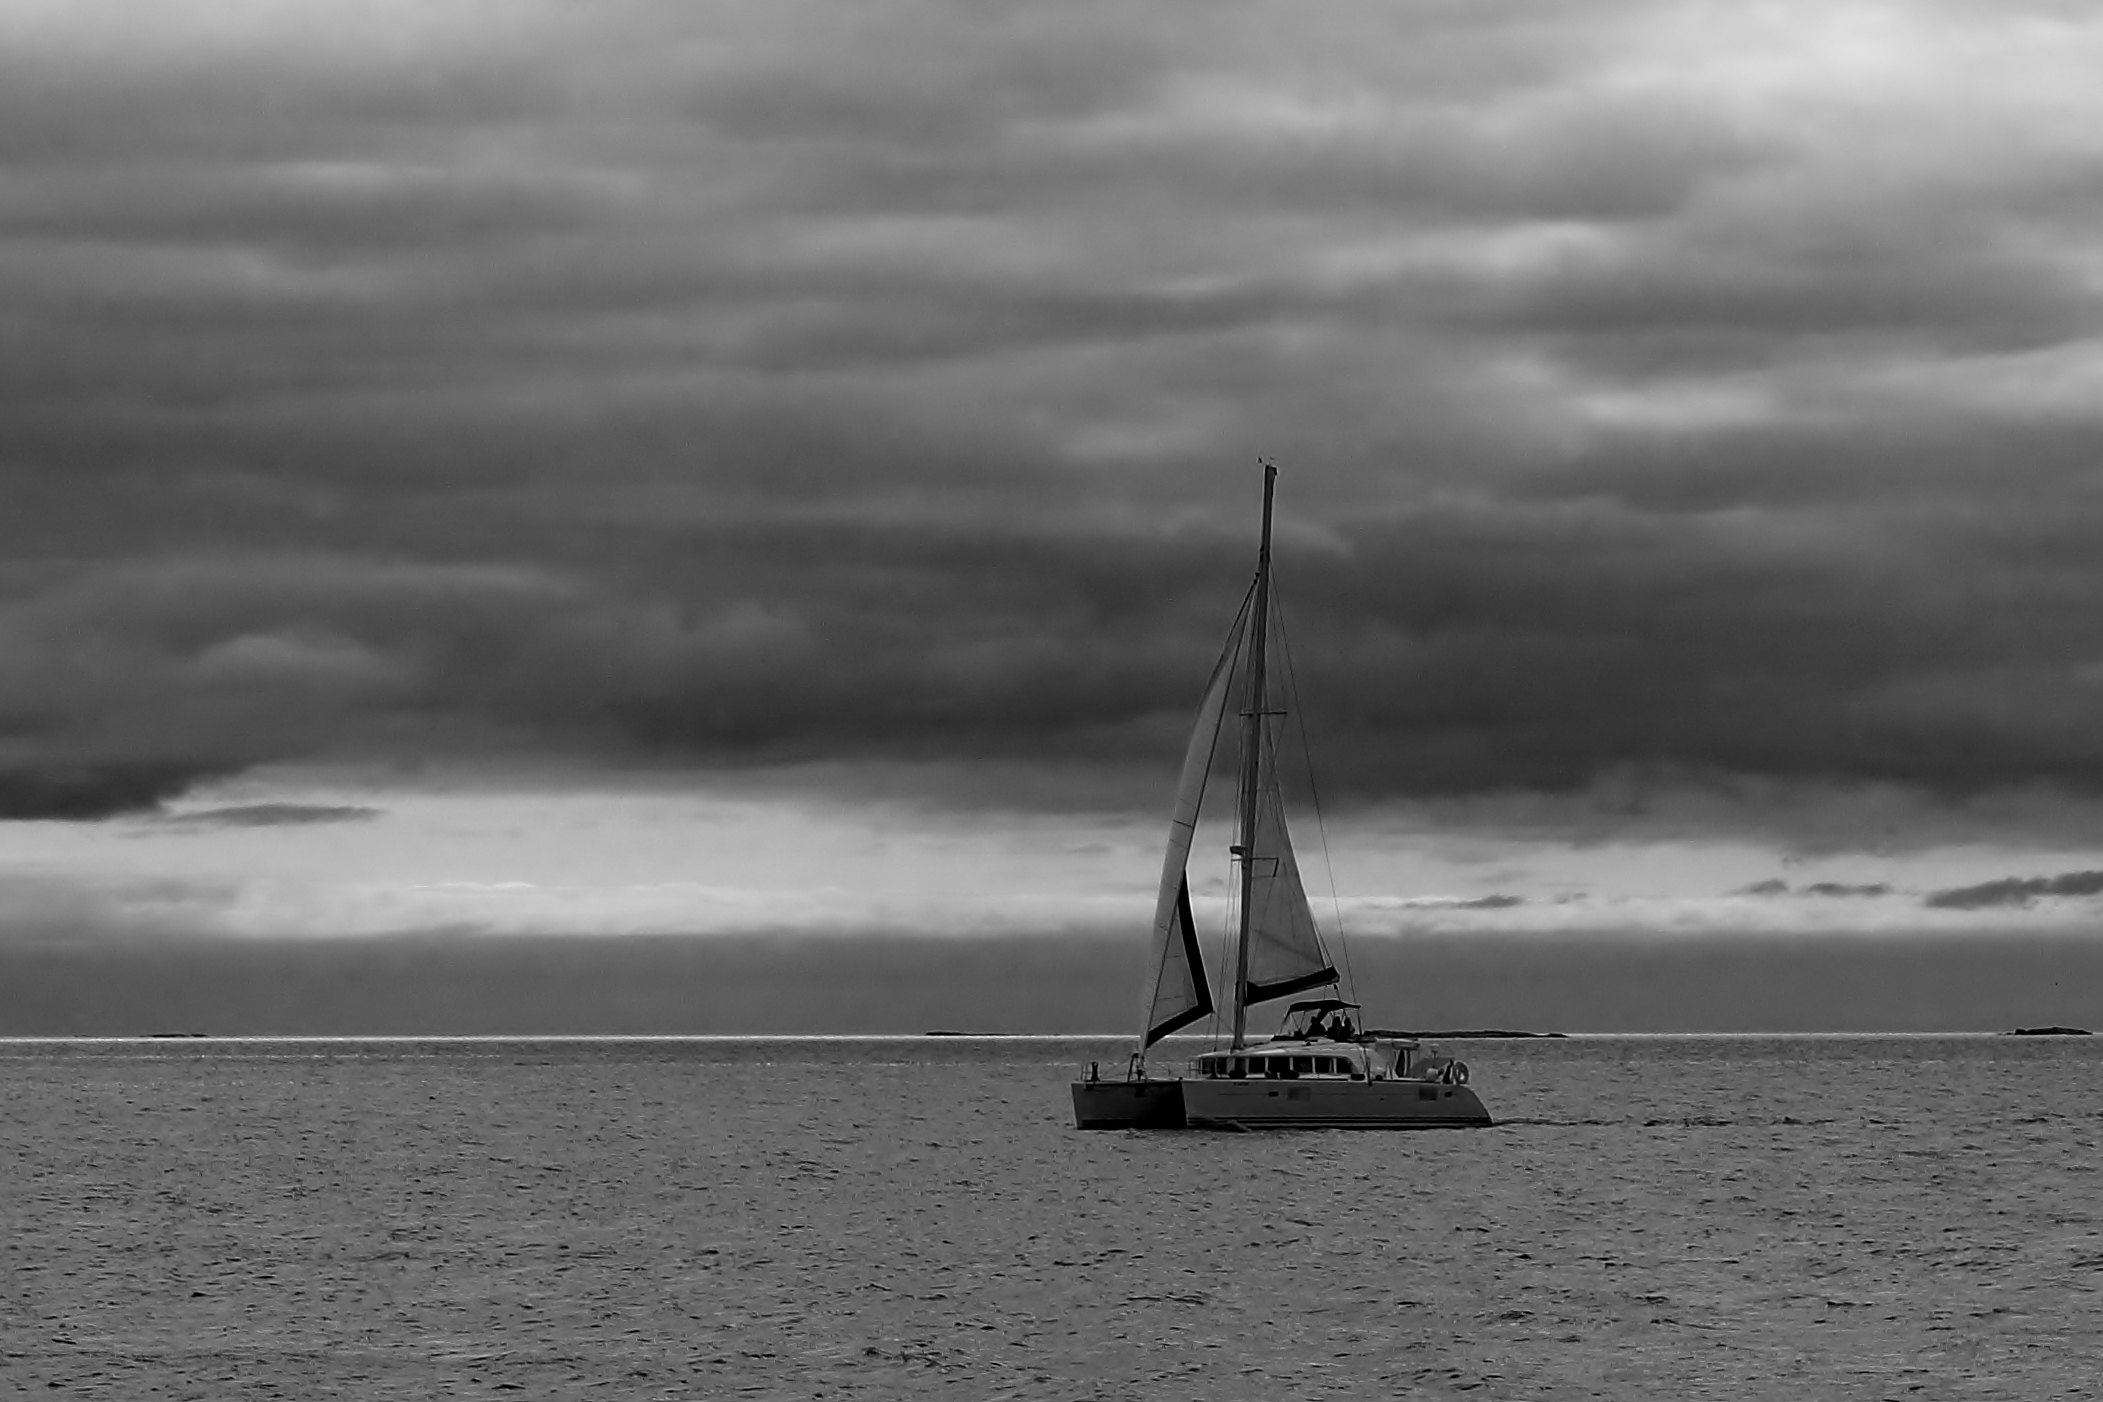
sailing, sea, catamaran, white, sky, black, boat, sail, vehicle, sailboat, calm, black and white, dhow, watercraft, monochrome, cloud, horizon, monochrome photography, photography, ocean, recreation, landscape, coast, windsports